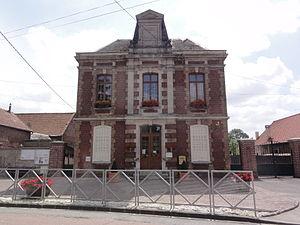
Serain (Aisne) mairie et école
Serain est une commune française située dans le département de l'Aisne, en région Hauts-de-France.